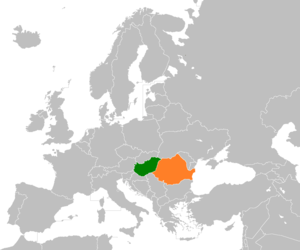
Les relations entre les Magyars et les « Valaques » remontent au haut Moyen Âge : des mots essentiels sont communs aux deux langues, bien que le magyar soit d'origine finno-ougrienne et le roumain d'origine latine, mais les relations entre la Hongrie et la Roumanie sont plus récentes :